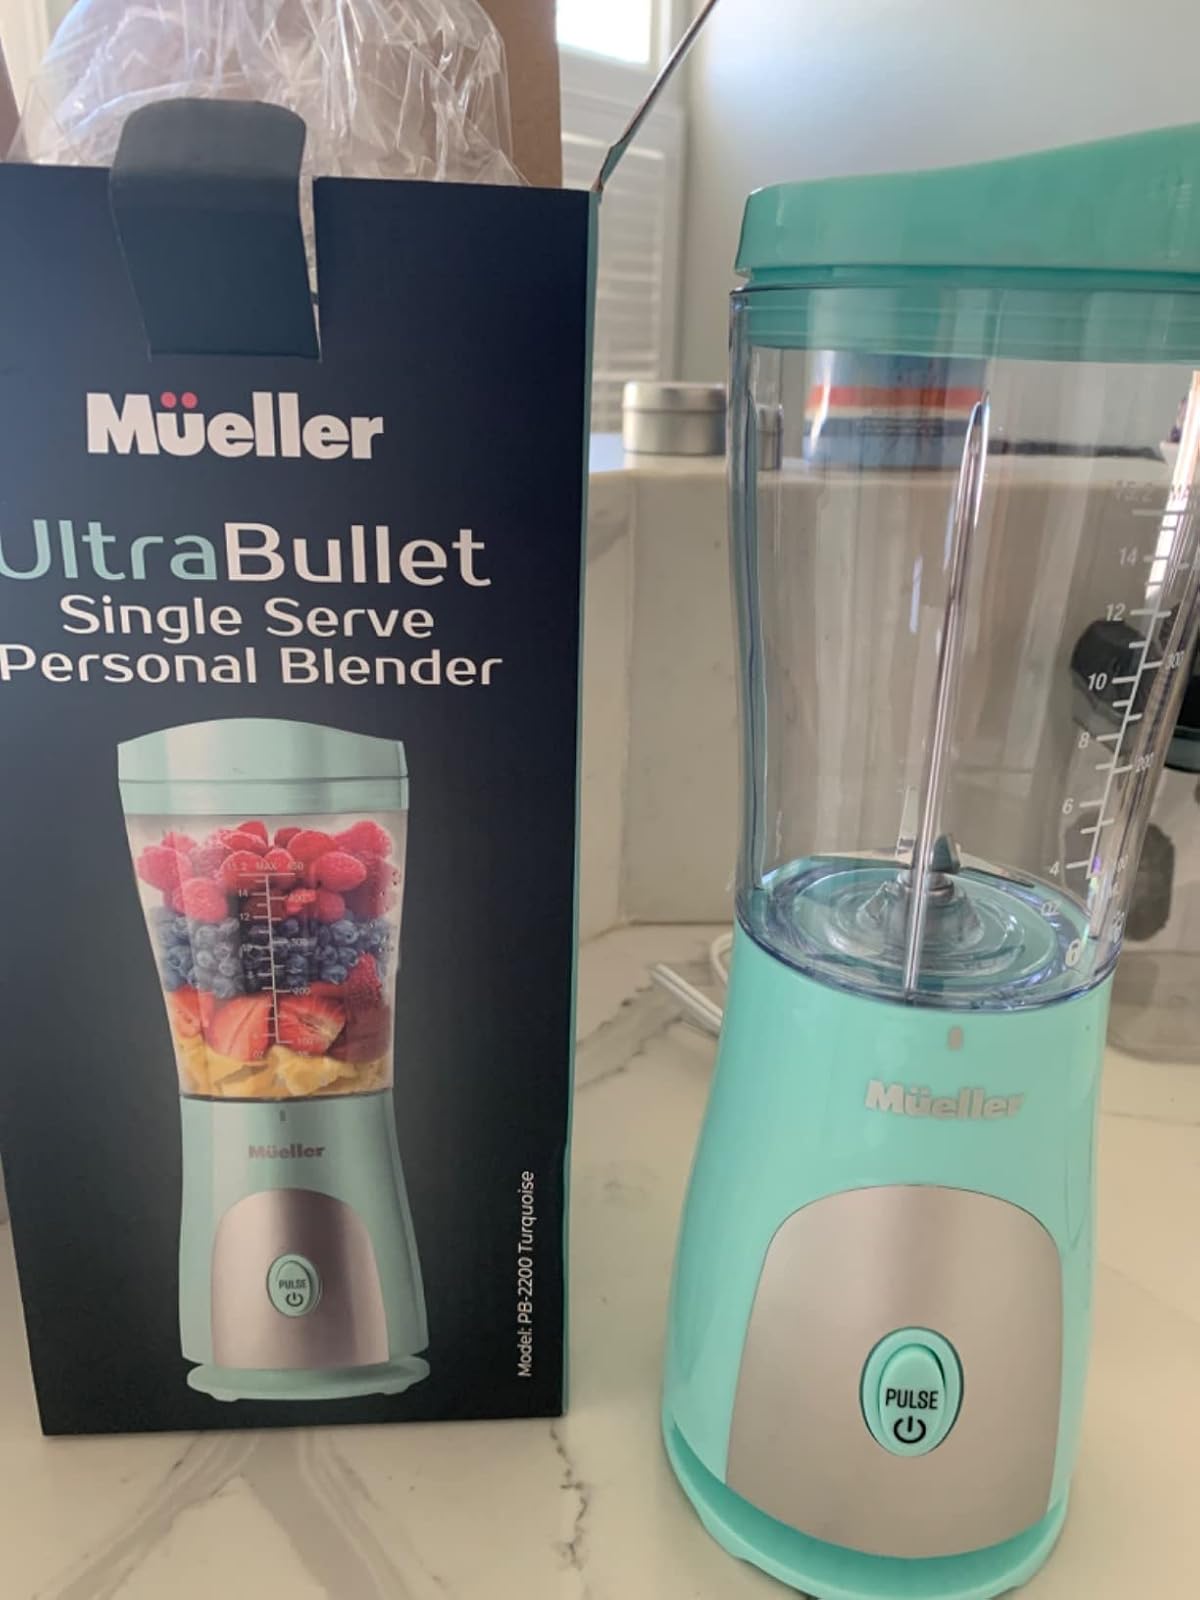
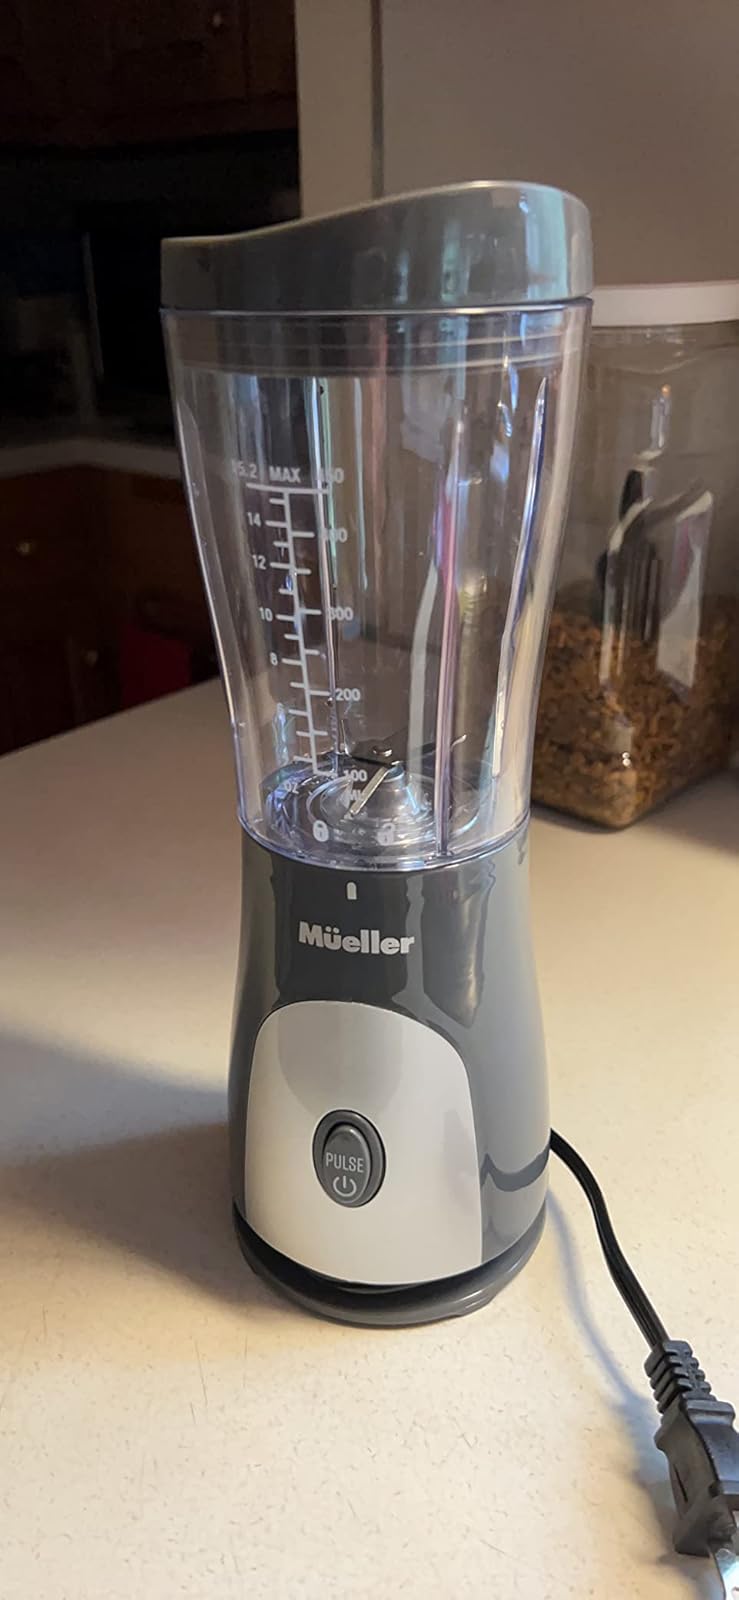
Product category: items_blender
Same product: no